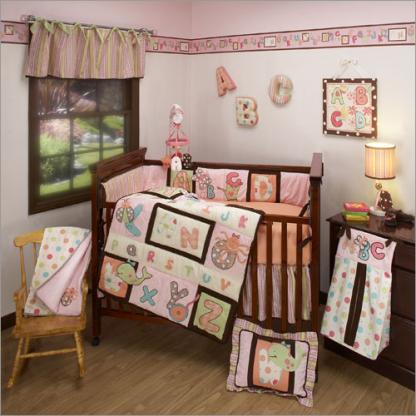
Scene: Indoor